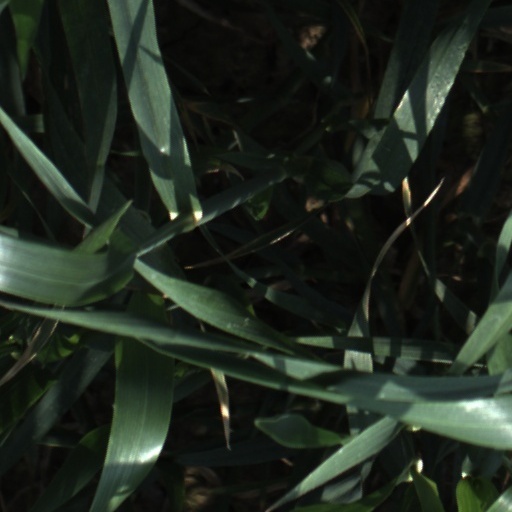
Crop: wheat